Osiris Shoes

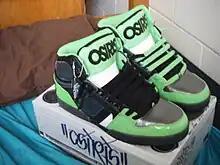
Osiris NYC 83 shoes

Osiris is a skateboard clothing brand founded in California by Swedish skater Tony Magnusson, Brian Reid, Tony Chen and Doug Weston. Osiris was founded in 1996. Before October 2014 the company sponsored skateboarders, BMX riders and surfers.